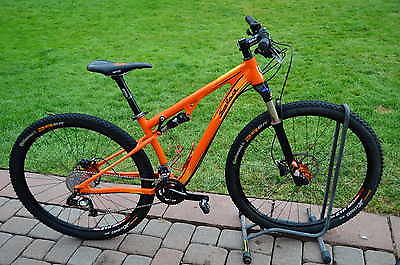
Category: bicycle